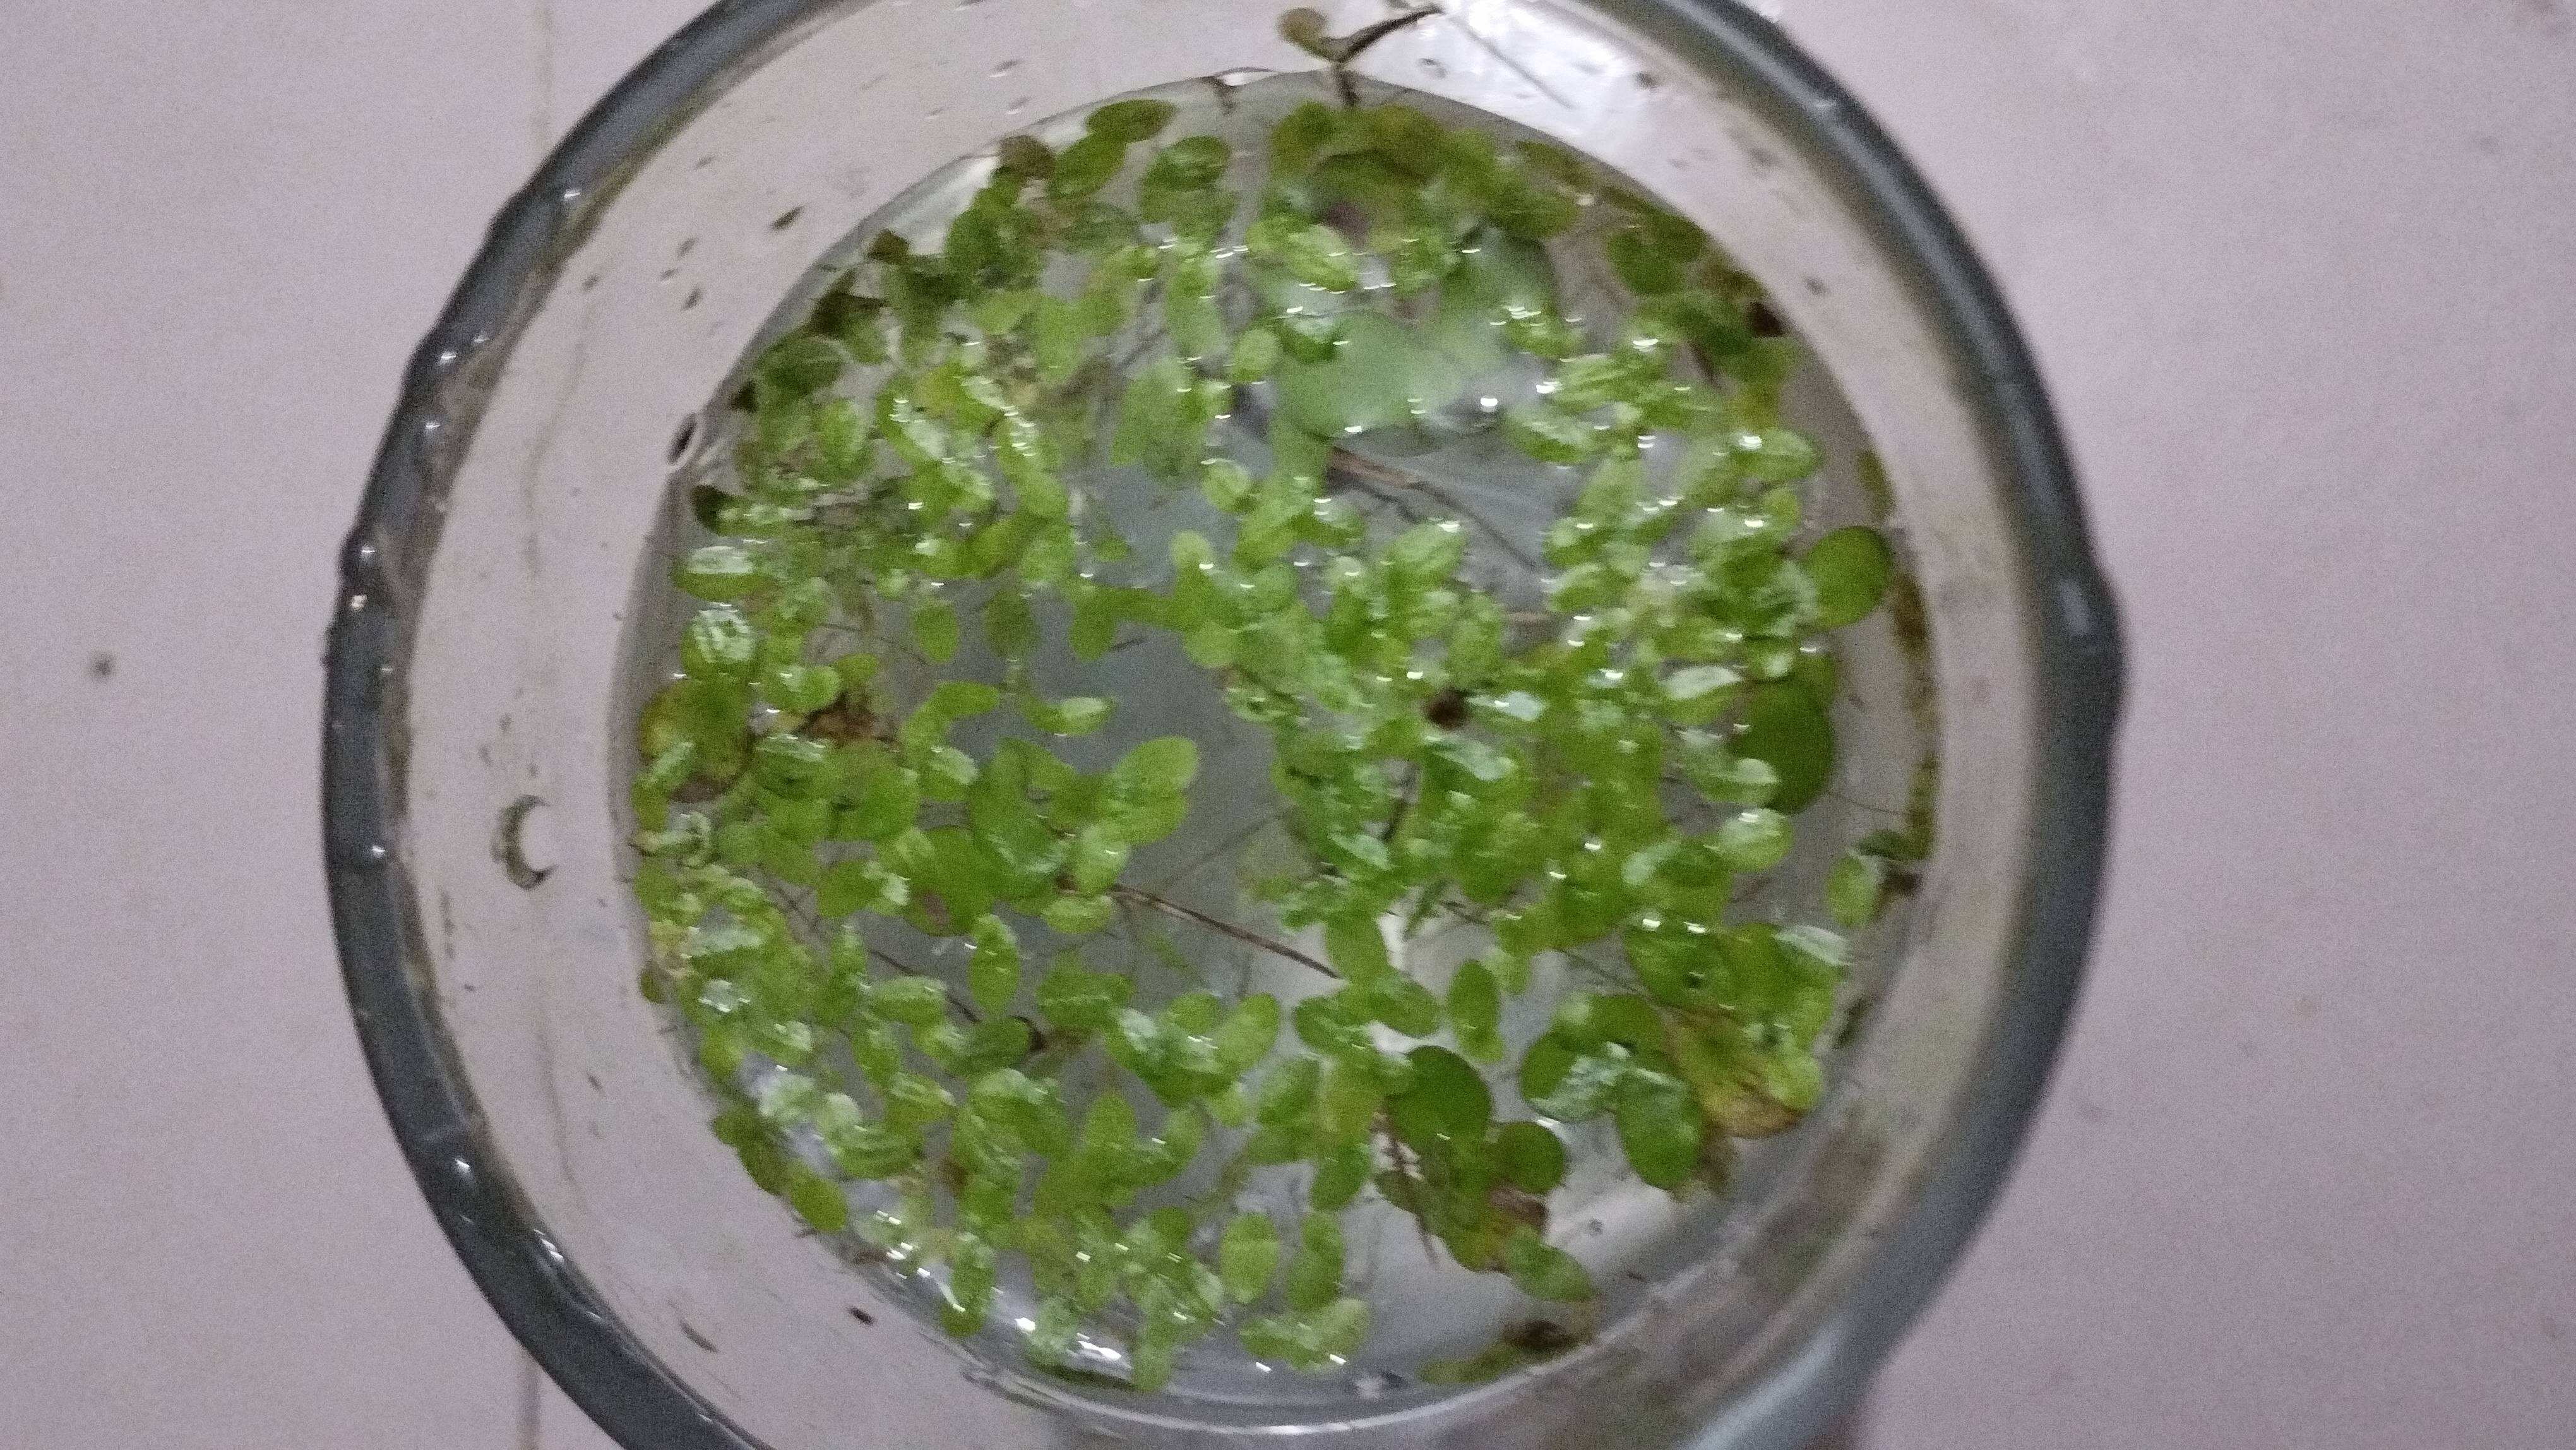
Species: Common Duckweeds (Lemna minor)